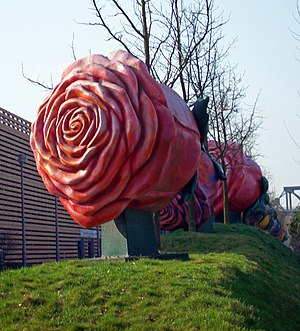
Panoramafrihed
Man kan tage billeder af disse offentligt udstillede skulpturer af Sergej Alexander Dott, Himmelsblumen, 2003 i Gleisdreieck, Berlin, og man kan udgive disse billeder, fordi Tysklands love om ophavsret indeholder klausuler om panoramafrihed.
Panoramafrihed er en indskrænkning i ophavsretten som findes i mange landes lovgivning. Den gør det muligt at fotografere, filme eller male/tegne bygninger eller kunstværker som er permanent placeret i det offentlige rum – og derefter publicere resultatet.